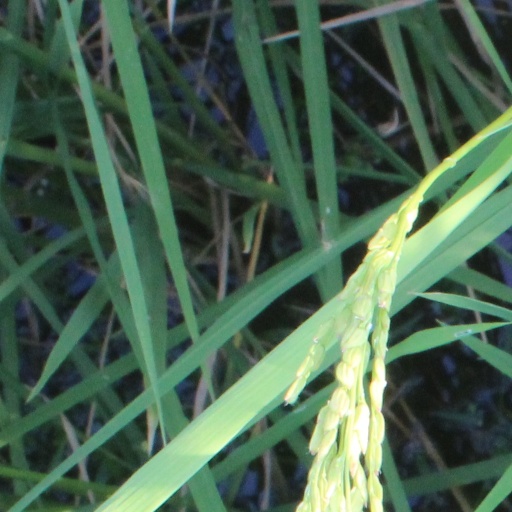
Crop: rice